Arthur English

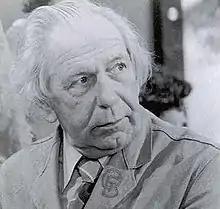
as Mr Harman in "Are You Being Served?"

Arthur Leslie Norman English (9 May 1919 – 16 April 1995) was an English television, film and stage actor and comedian from the music hall tradition.